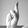
ASL letter: R